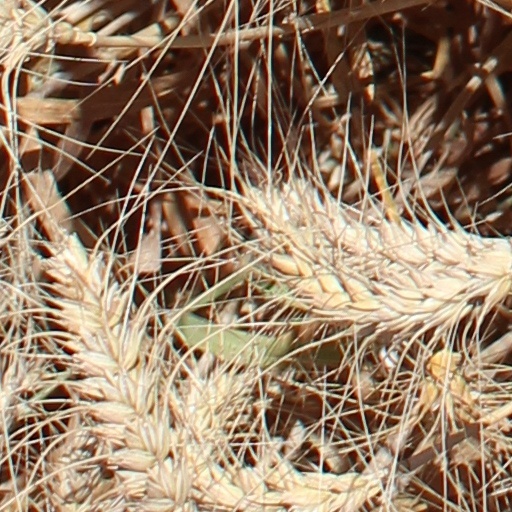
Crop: wheat